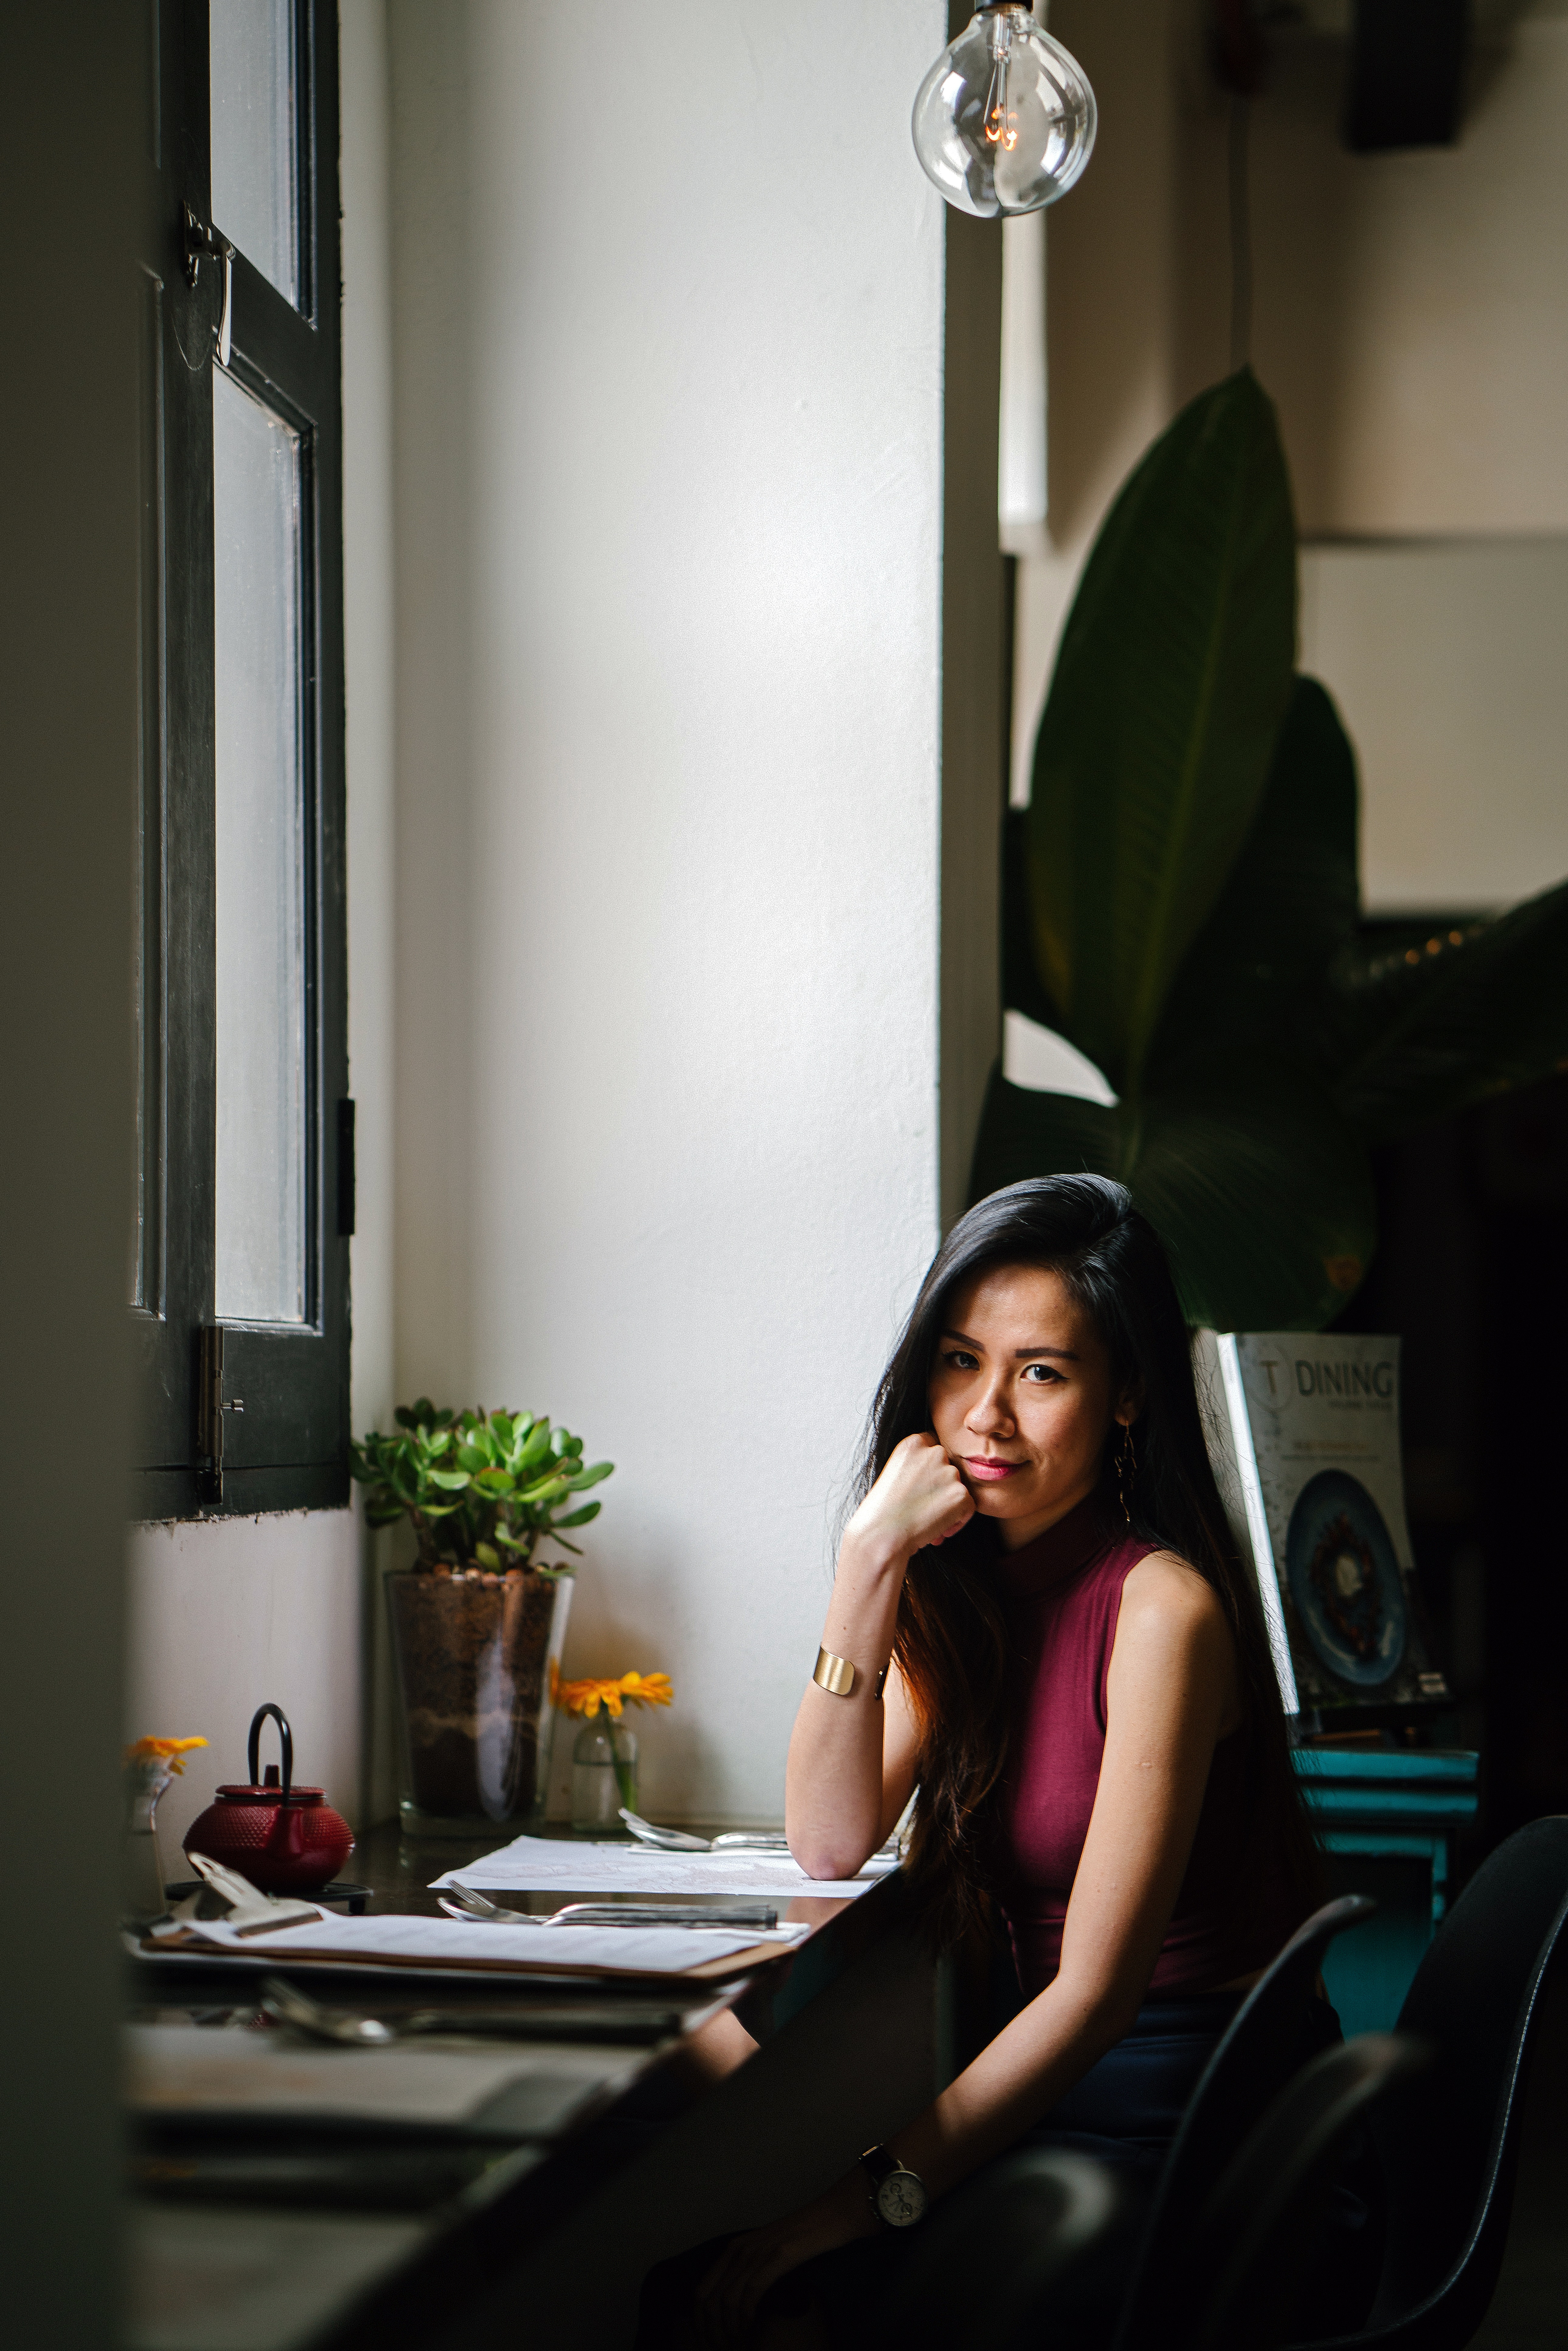
beauty, light, skin, yellow, lighting, room, photography, sitting, black hair, dress, smile, long hair, plant, furniture, lamp, house, flower, photo shoot, flash photography, light fixture, interior design, window, brown hair, model